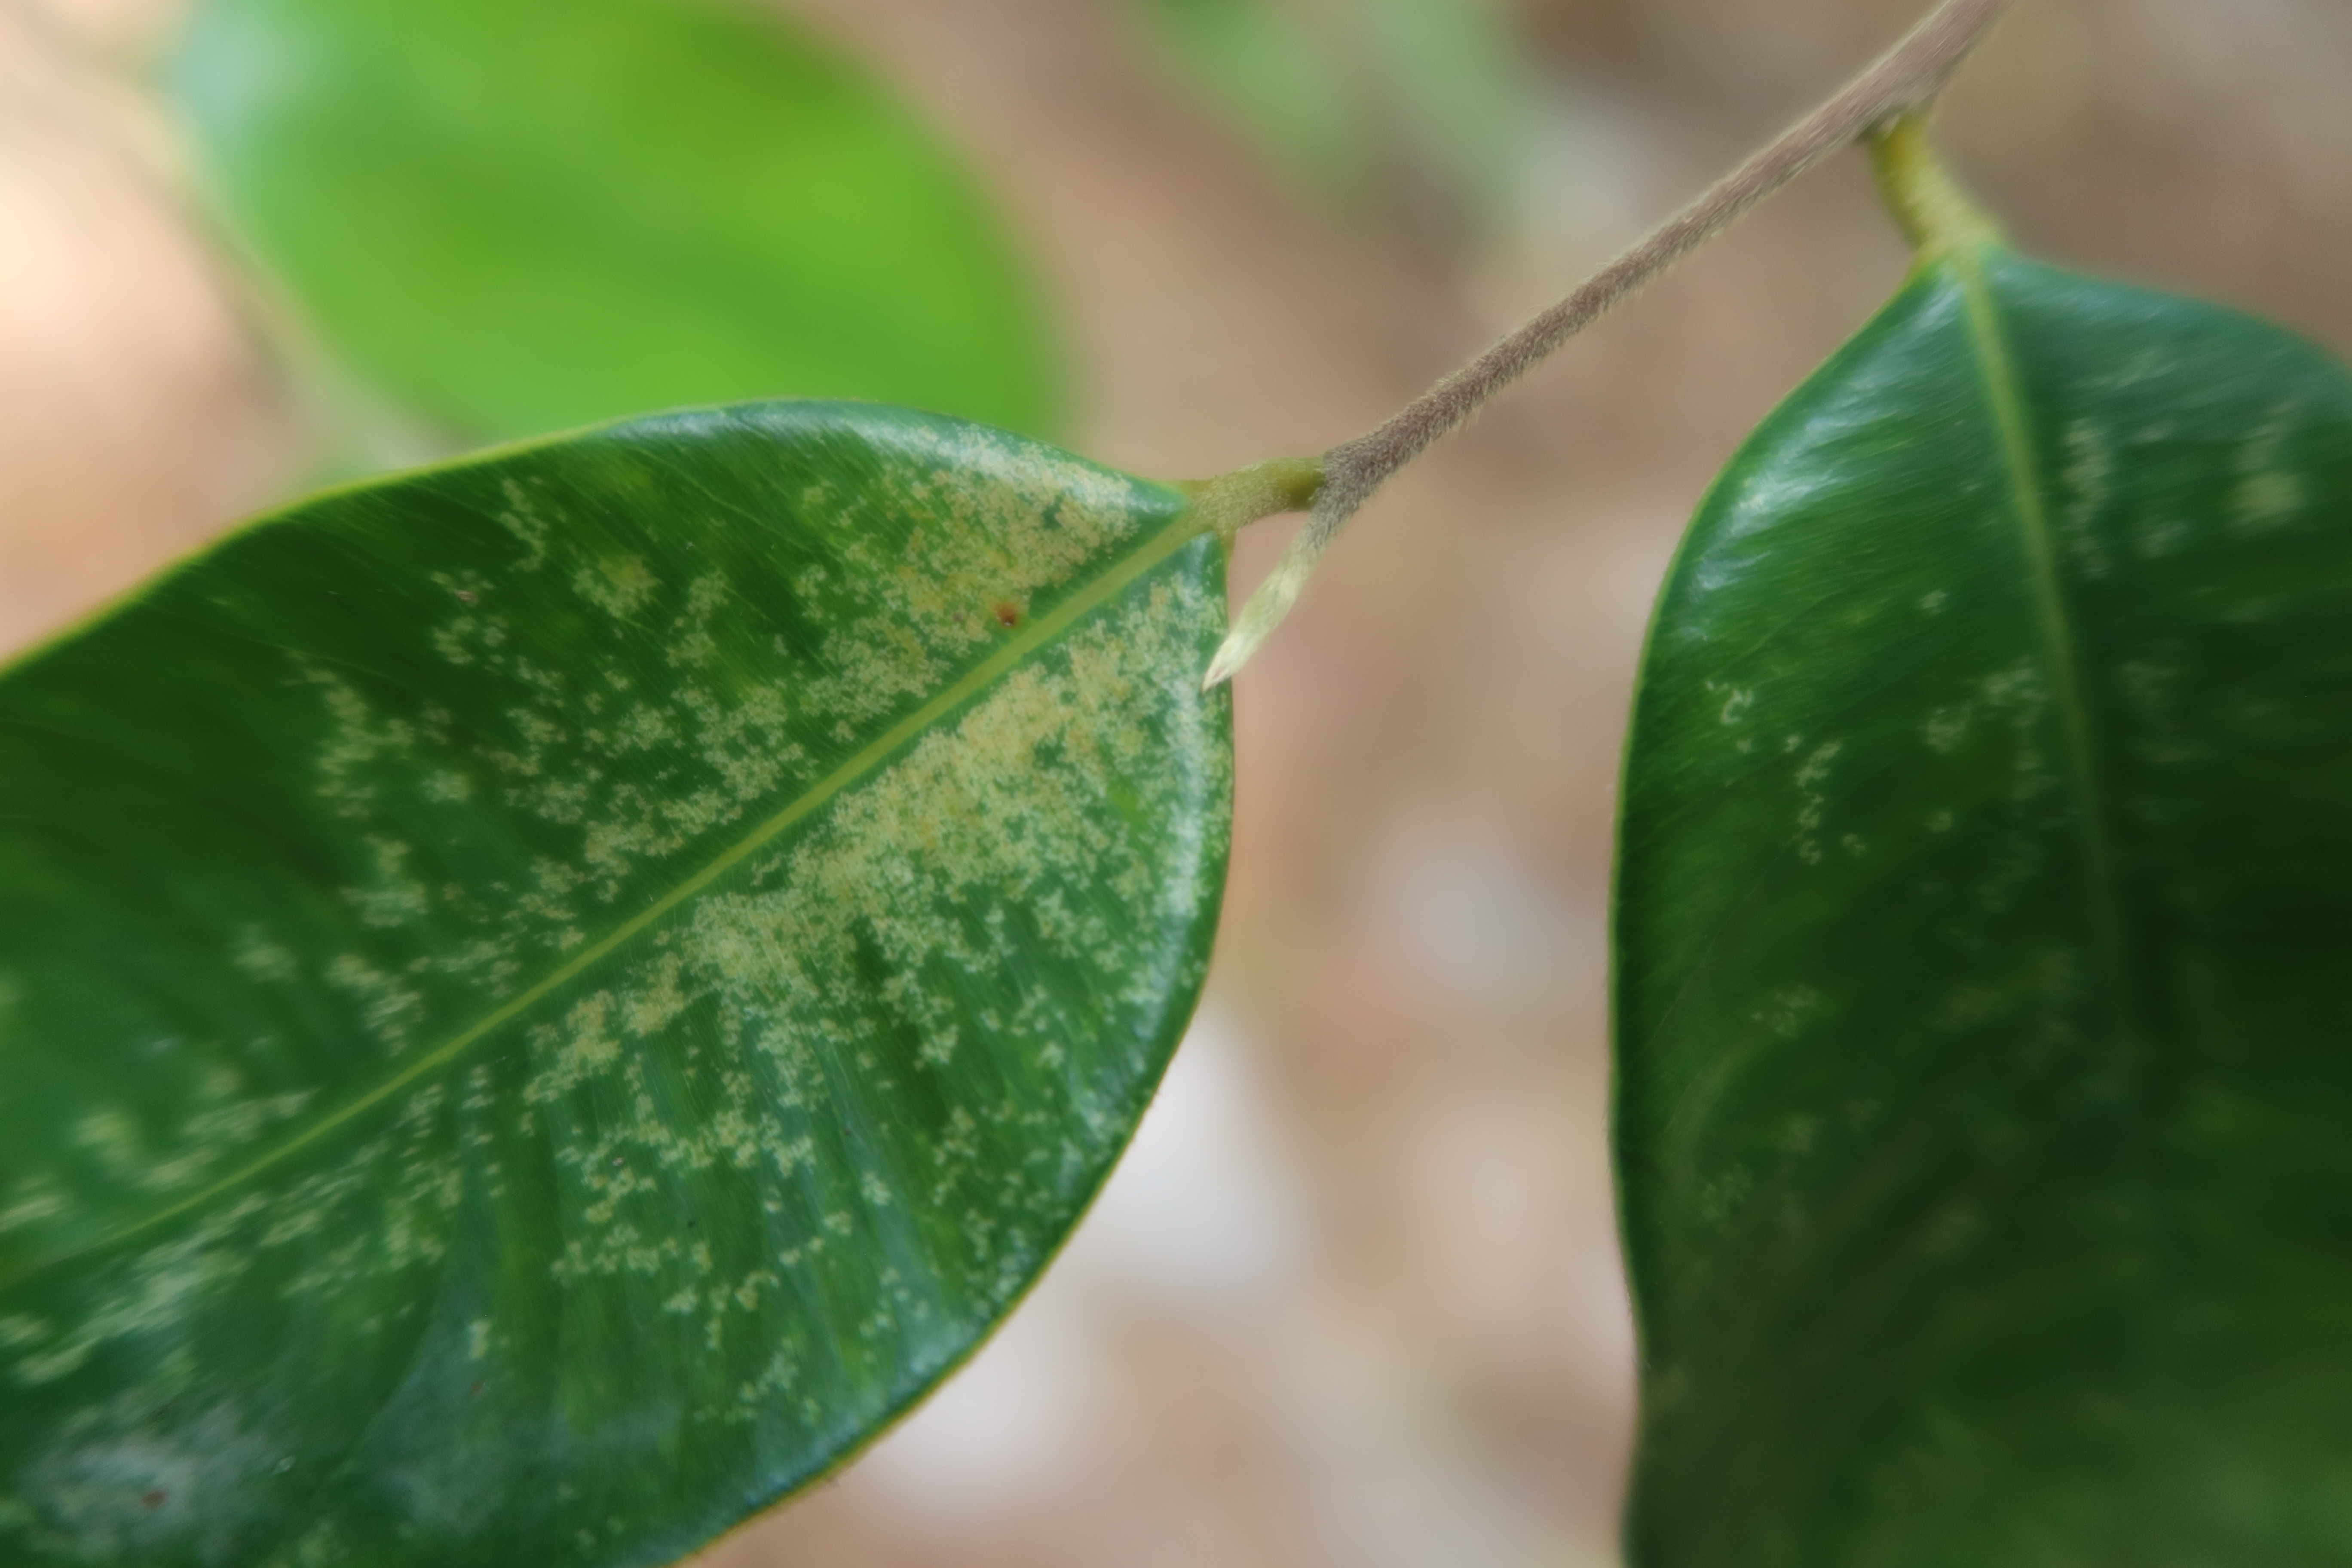
Label: Downy mildew